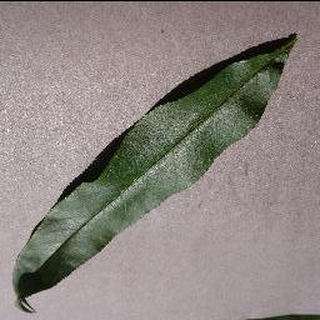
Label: healthy_peach